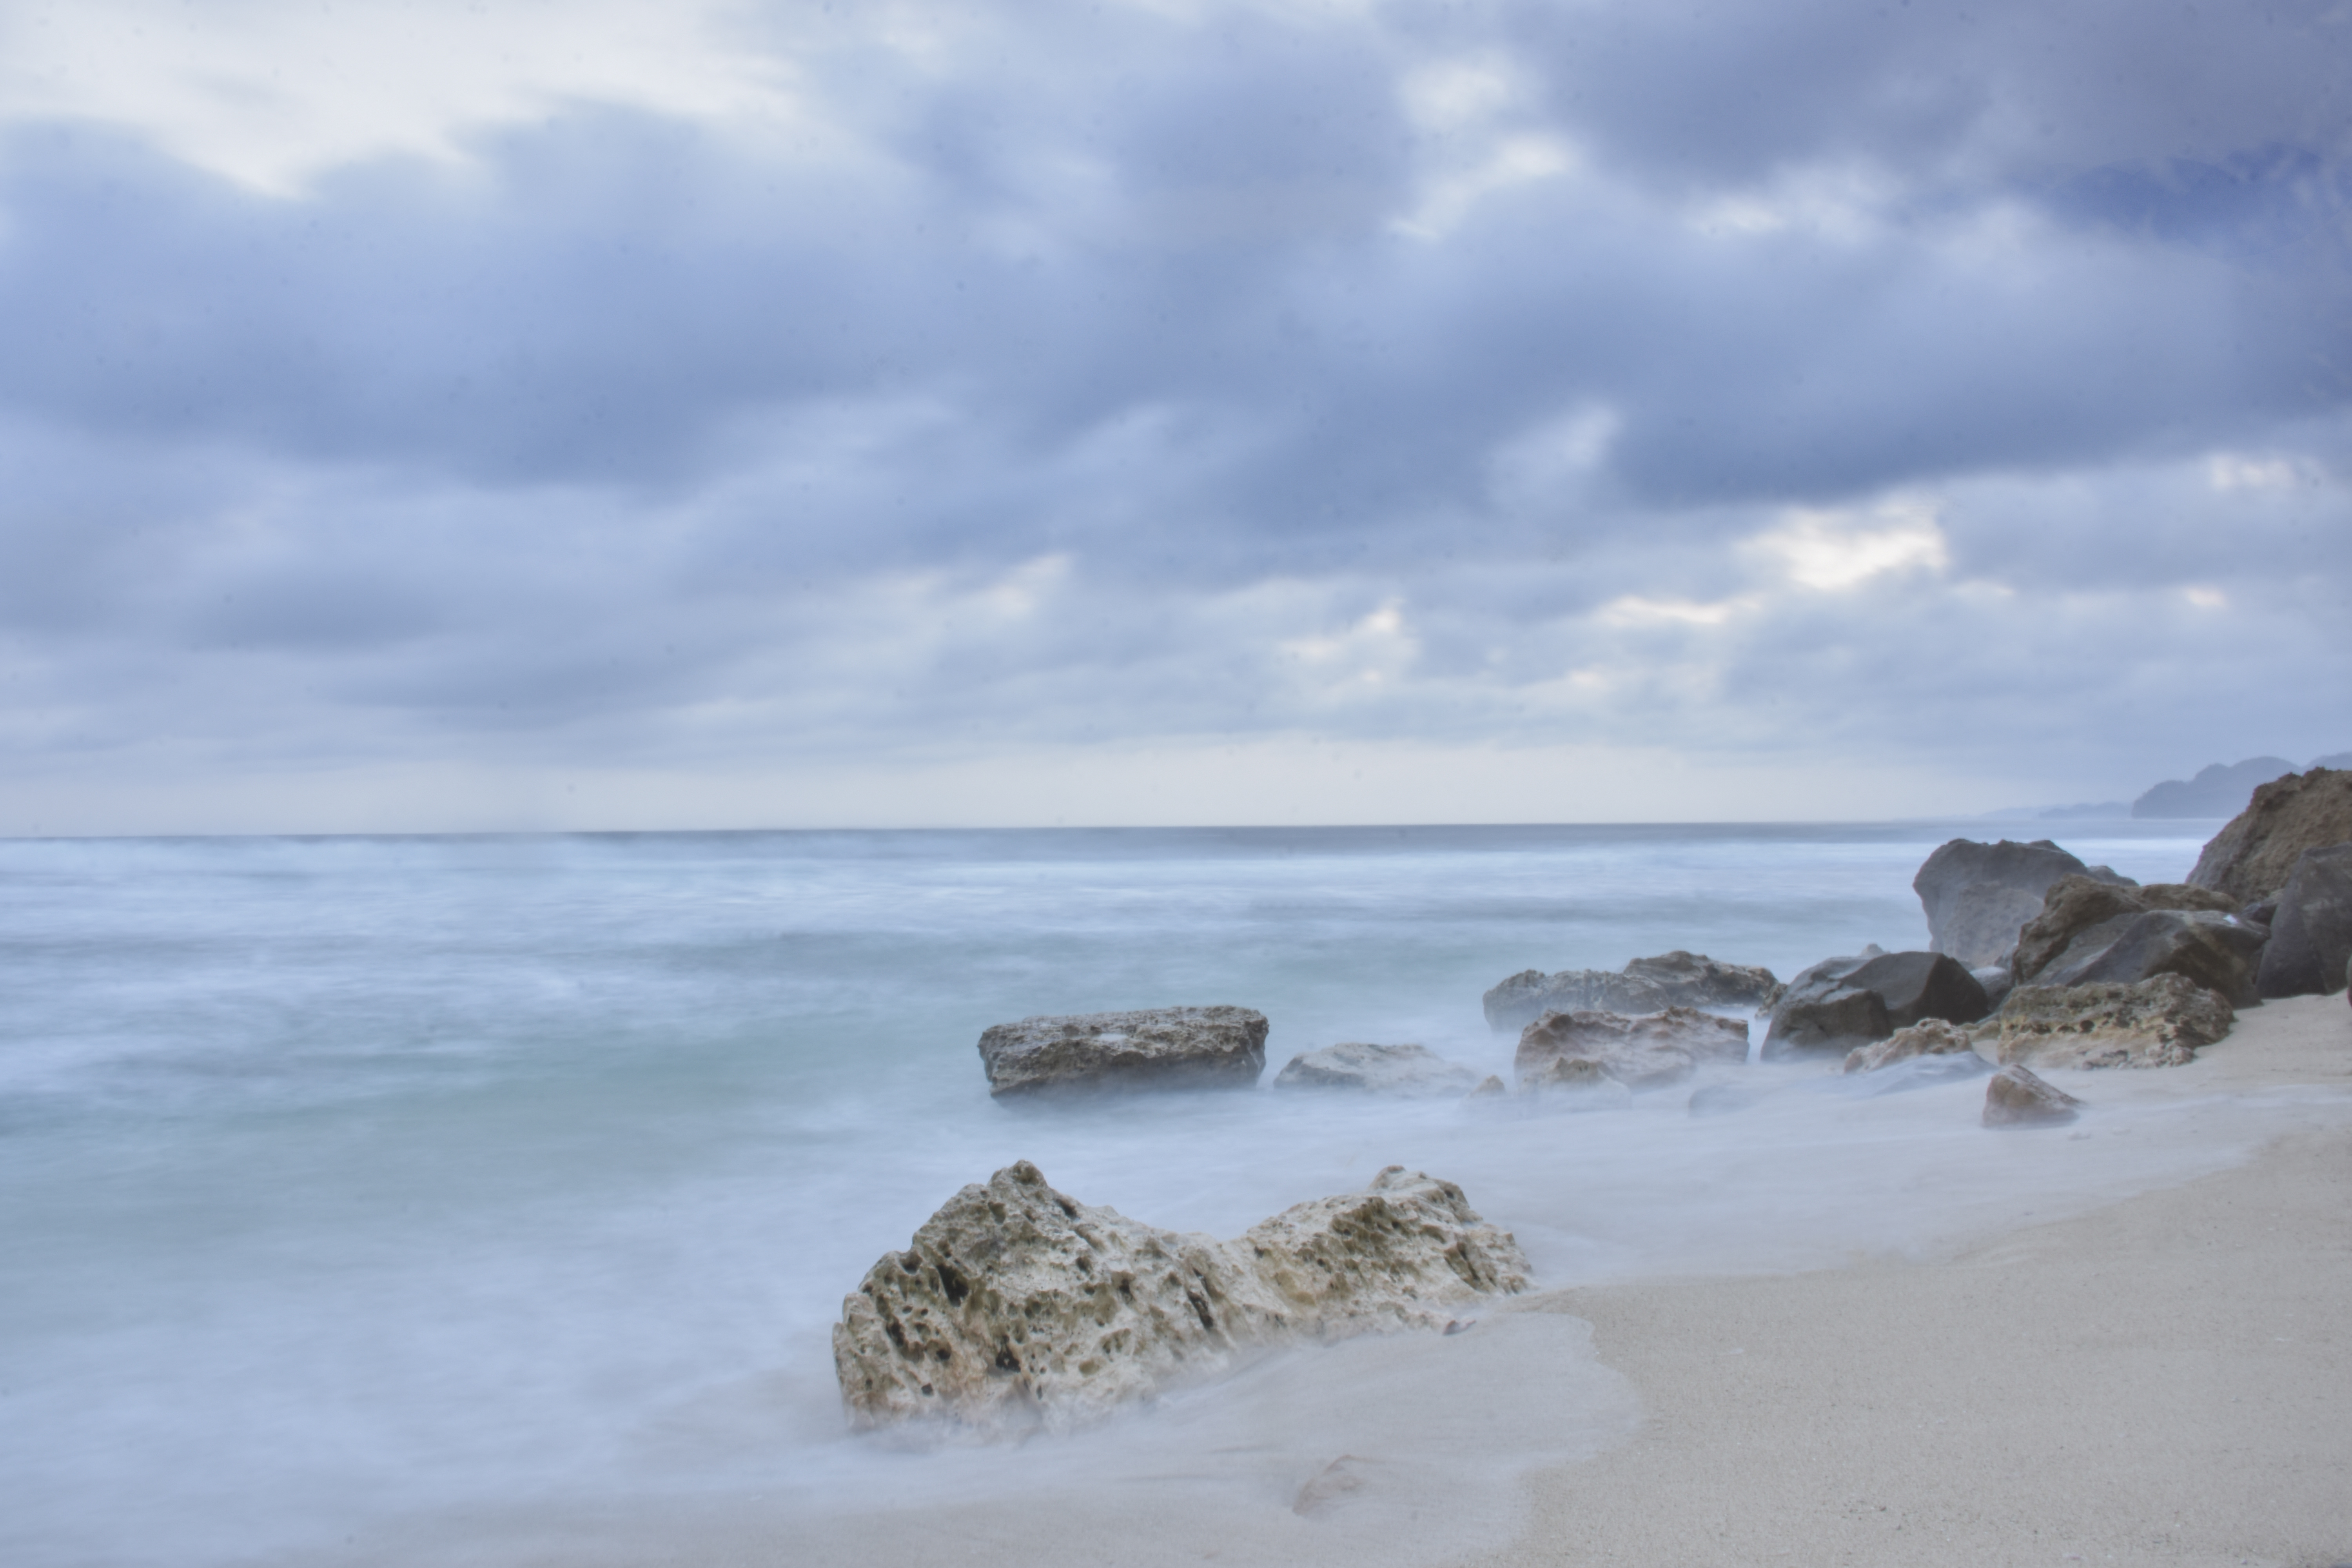
landscape, sea, shore, sky, coast, coastal and oceanic landforms, ocean, beach, horizon, cloud, headland, wind wave, water, wave, calm, rock, bay, promontory, cape, sand, inlet